Green Monster

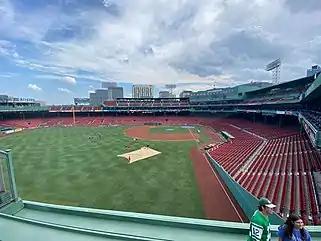
View of Fenway Park from the atop the Green Monster in 2022

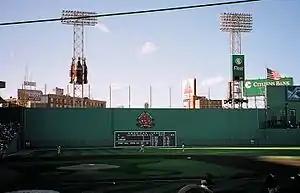
The Green Monster in 2001, with large Coca-Cola advertising bottles on the leftmost light tower

The wall was part of the original ballpark construction of 1912, along Fenway's north side facing Lansdowne Street. It is made of wood and was covered in tin and concrete in 1934. It was then covered with hard plastic in 1976. A manual scoreboard is set into the wall, which has been there, in one form or another, at least as far back as 1914 (see photo at right). The wall was not painted green until 1947; before that, it was covered with advertisements.